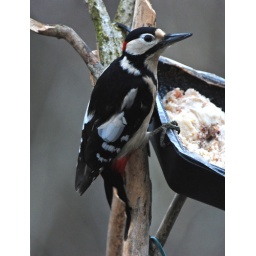
great spotted woodpecker feeding in car park